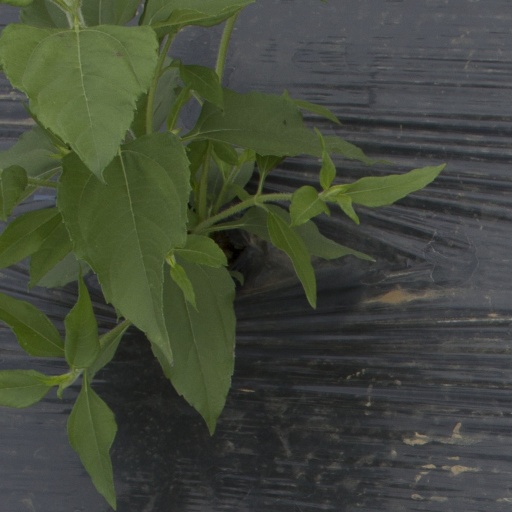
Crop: Jerusalem artichoke